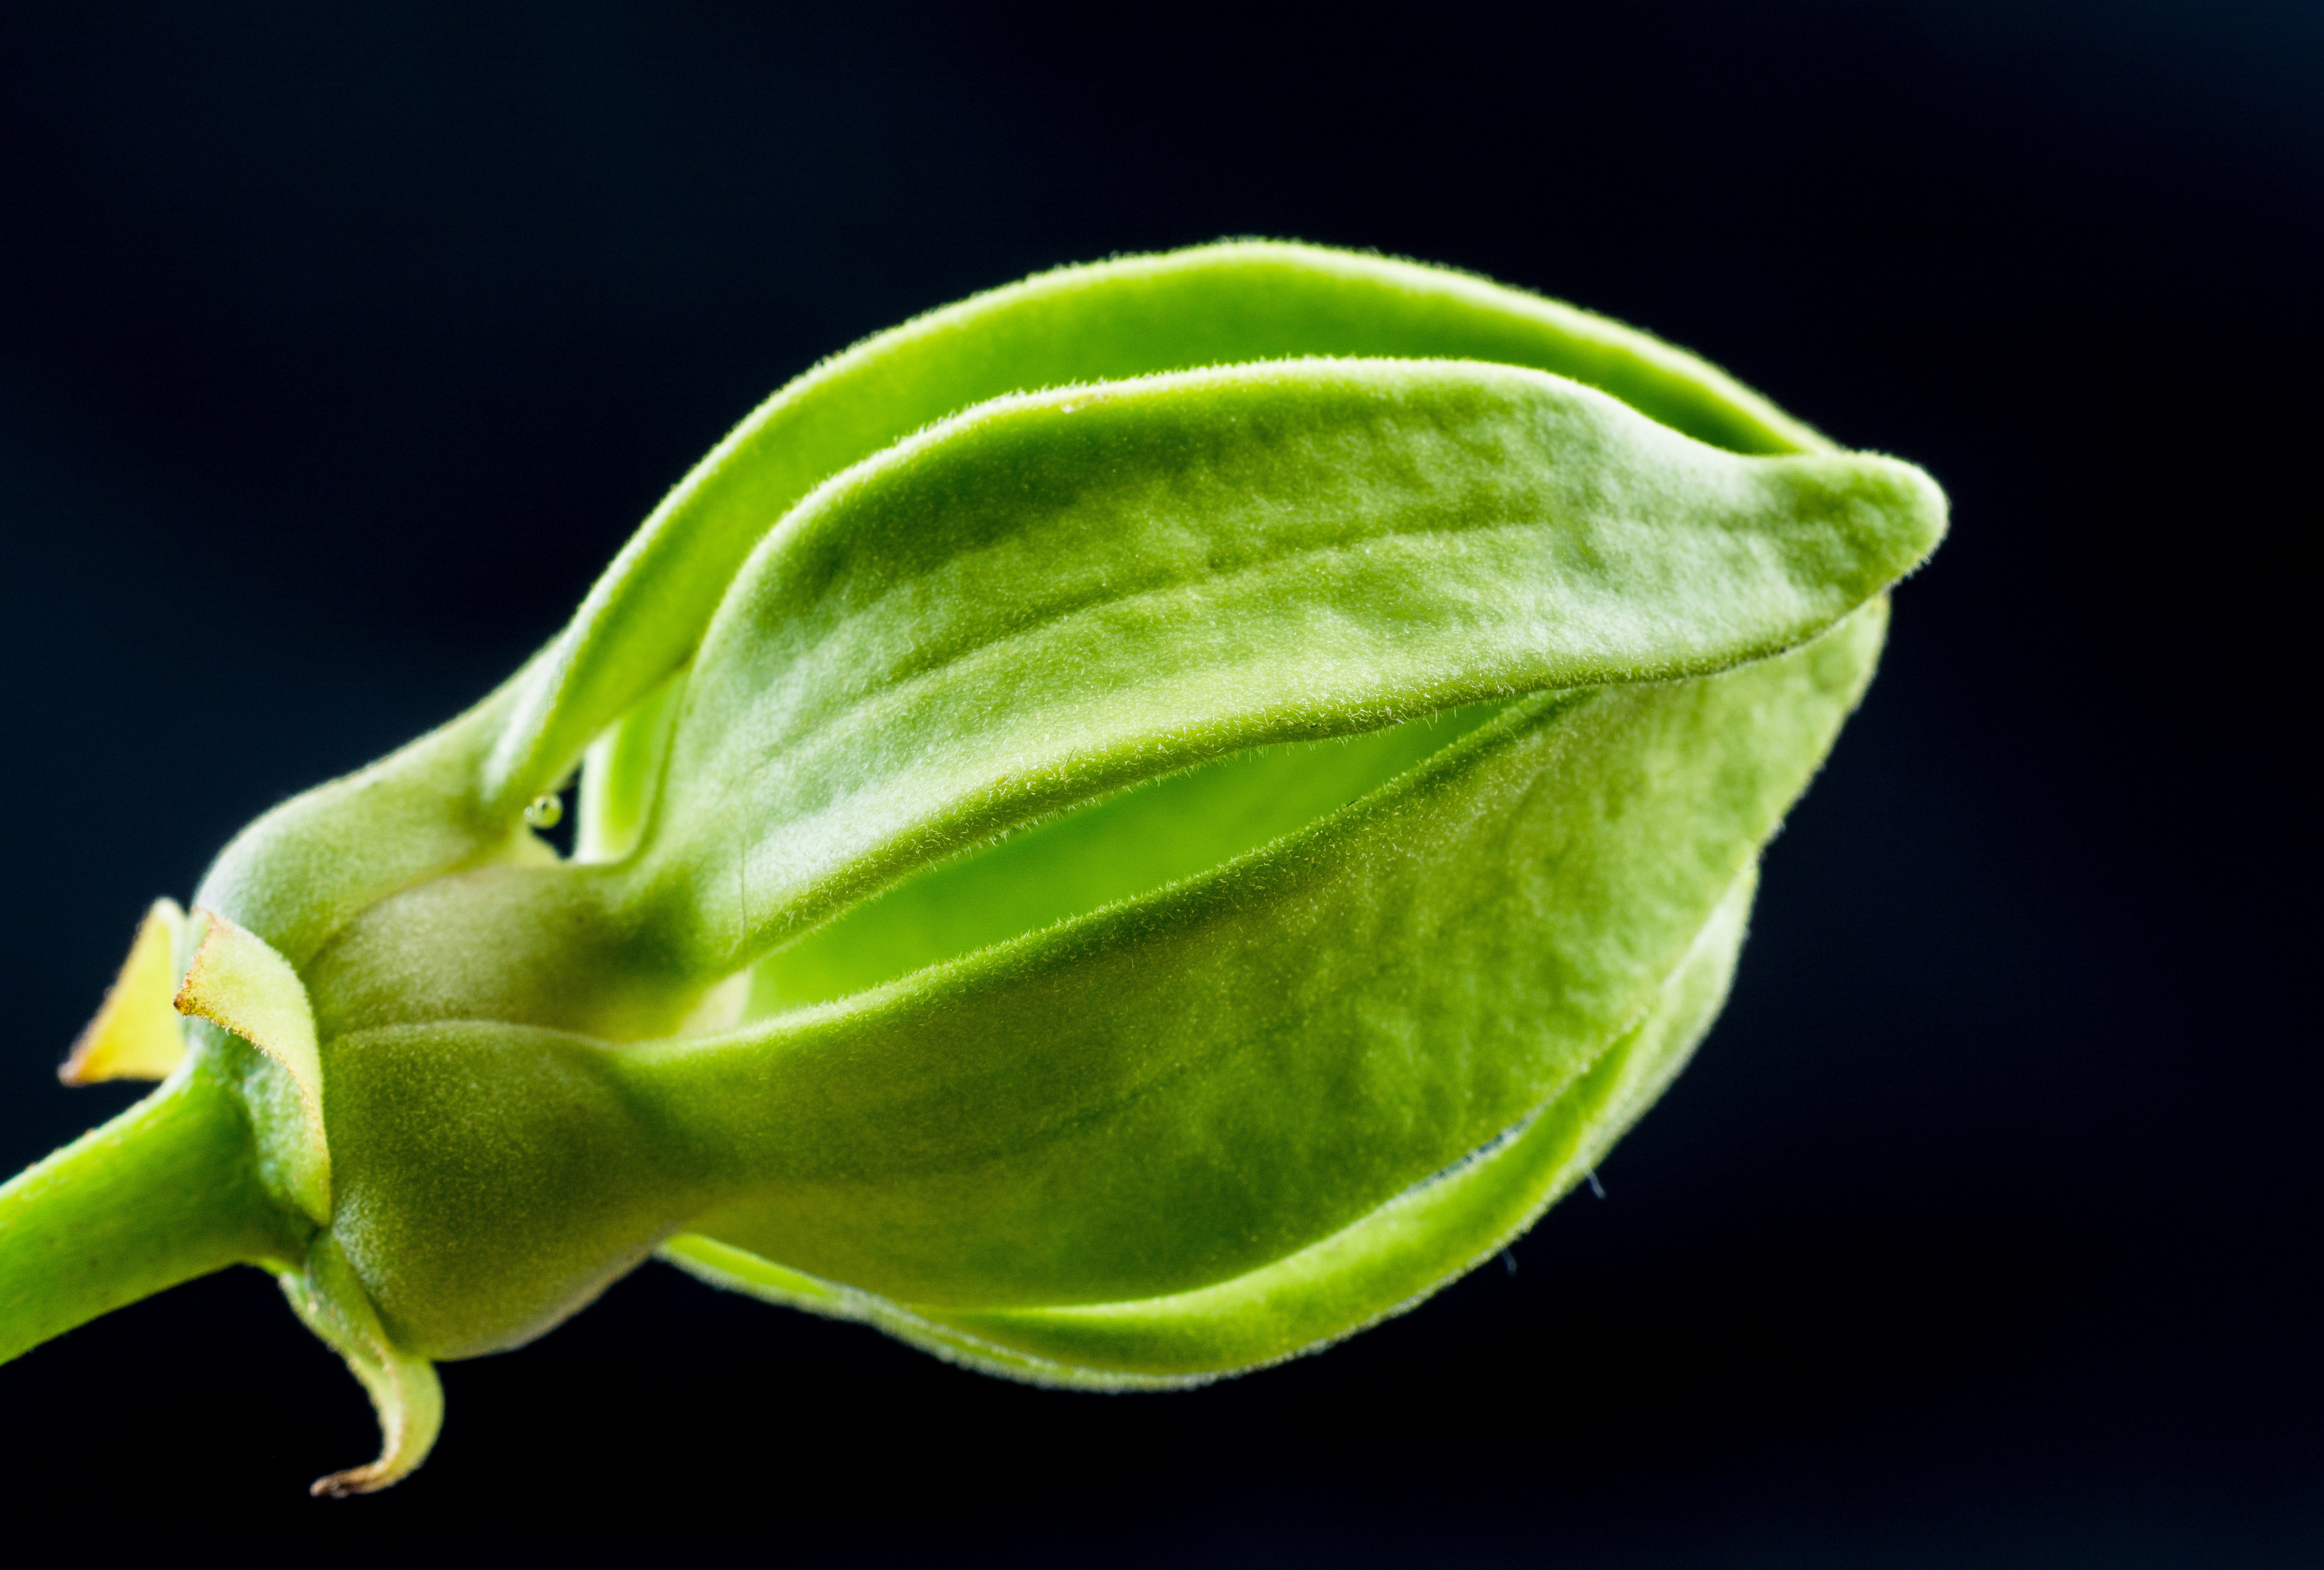
blossom, plant, leaf, flower, petal, bloom, food, green, produce, vegetable, insect, close, flora, close up, bud, macro photography, plant stem